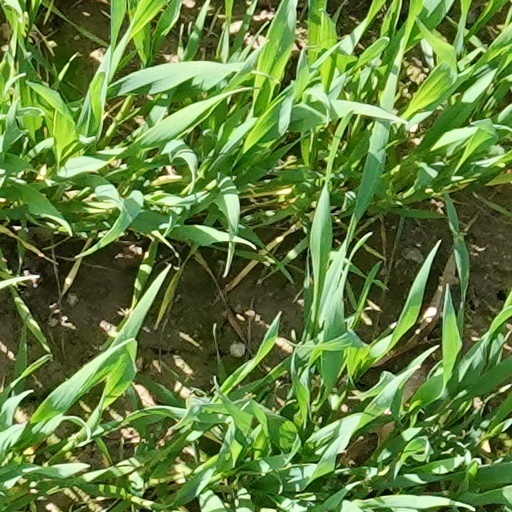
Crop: wheat